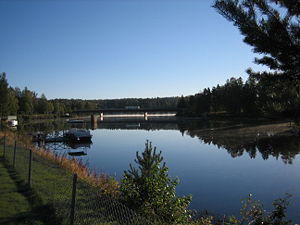
Vansbro kommun
Västerdalälven i Vansbro
Vansbro kommune ligger i det svenske län Dalarnas län i Dalarna. Kommunens administrationscenter ligger i byen Vansbro.